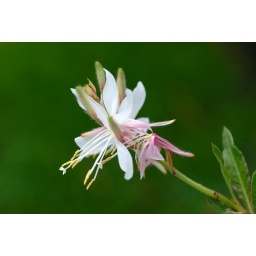
home depot plants to fill in the front porch